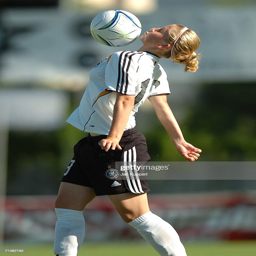
person in action during final round match at stadium .